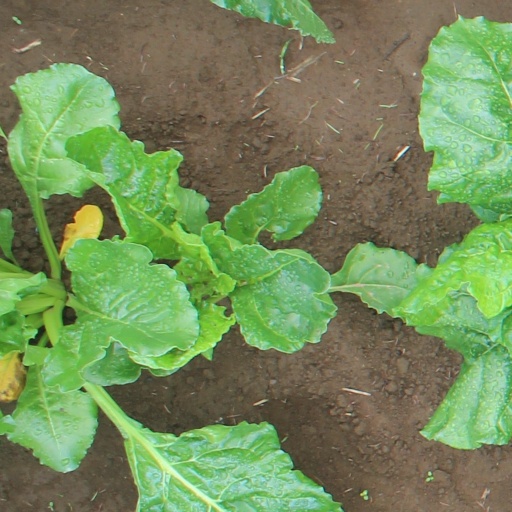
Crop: sugar beet